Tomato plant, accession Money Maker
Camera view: bottom (45 deg); turntable rotation: 120 degrees
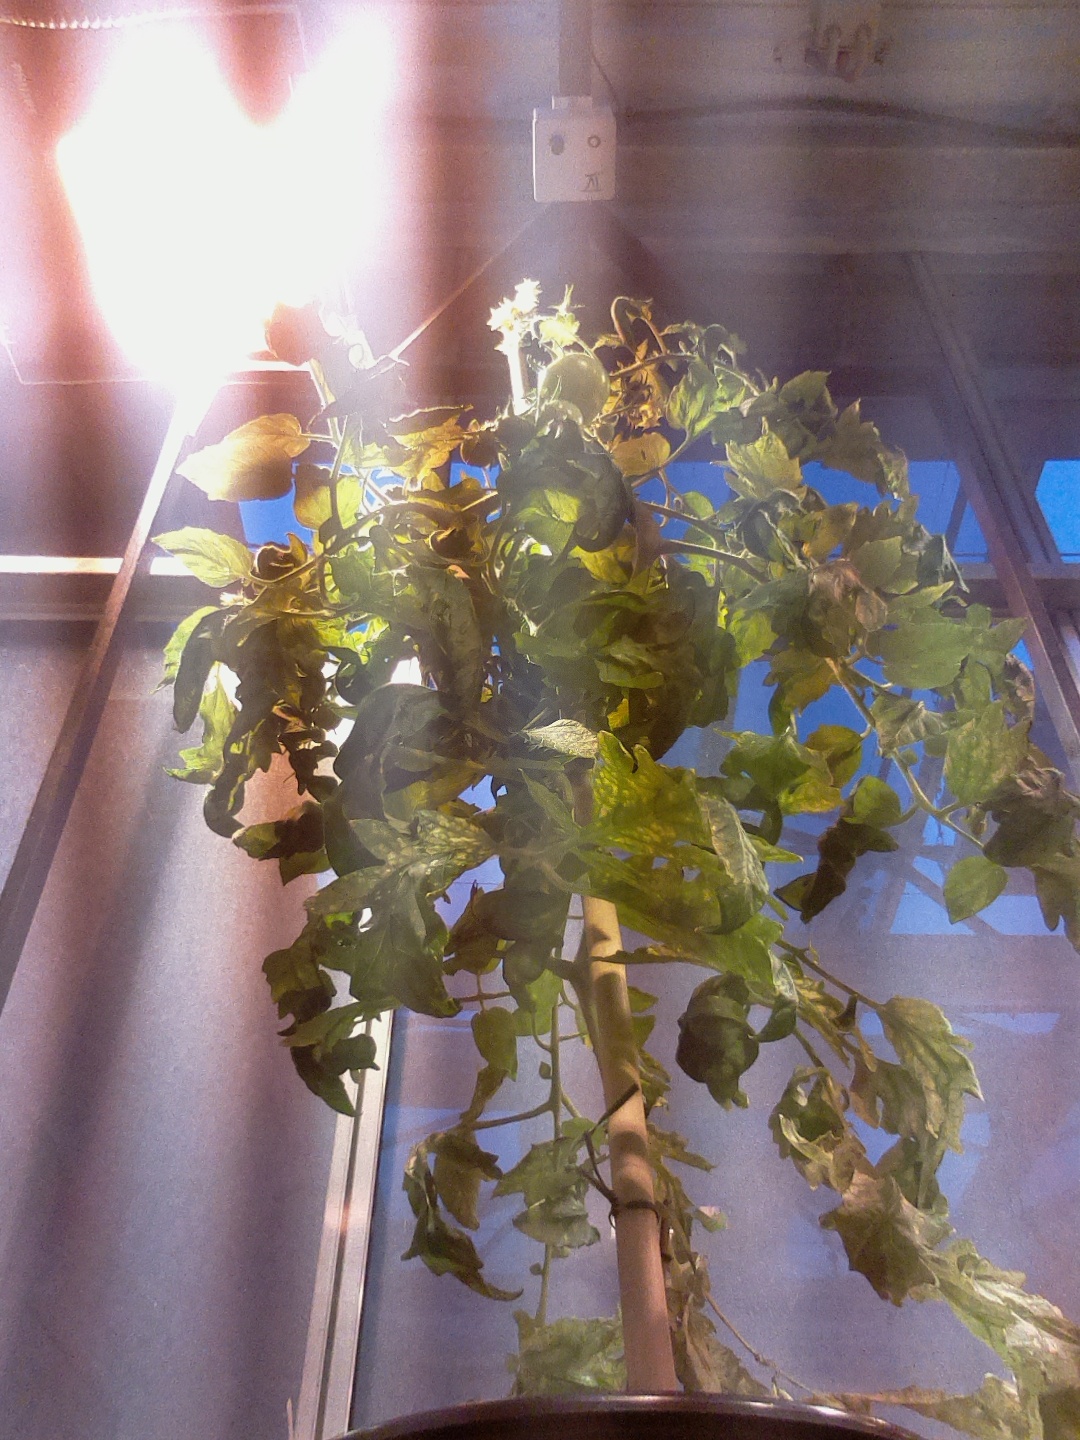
BBCH growth stage 75: 50%-60% of final fruit size